Houtermans (crater)

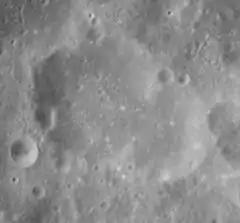
Apollo 12 image

Houtermans is a lunar impact crater that is located beside the eastern limb of the Moon, in the region of the surface where visibility is affected by libration. It lies to the east of the crater Kreiken, and south of the crater pairing of Helmert and Kao.